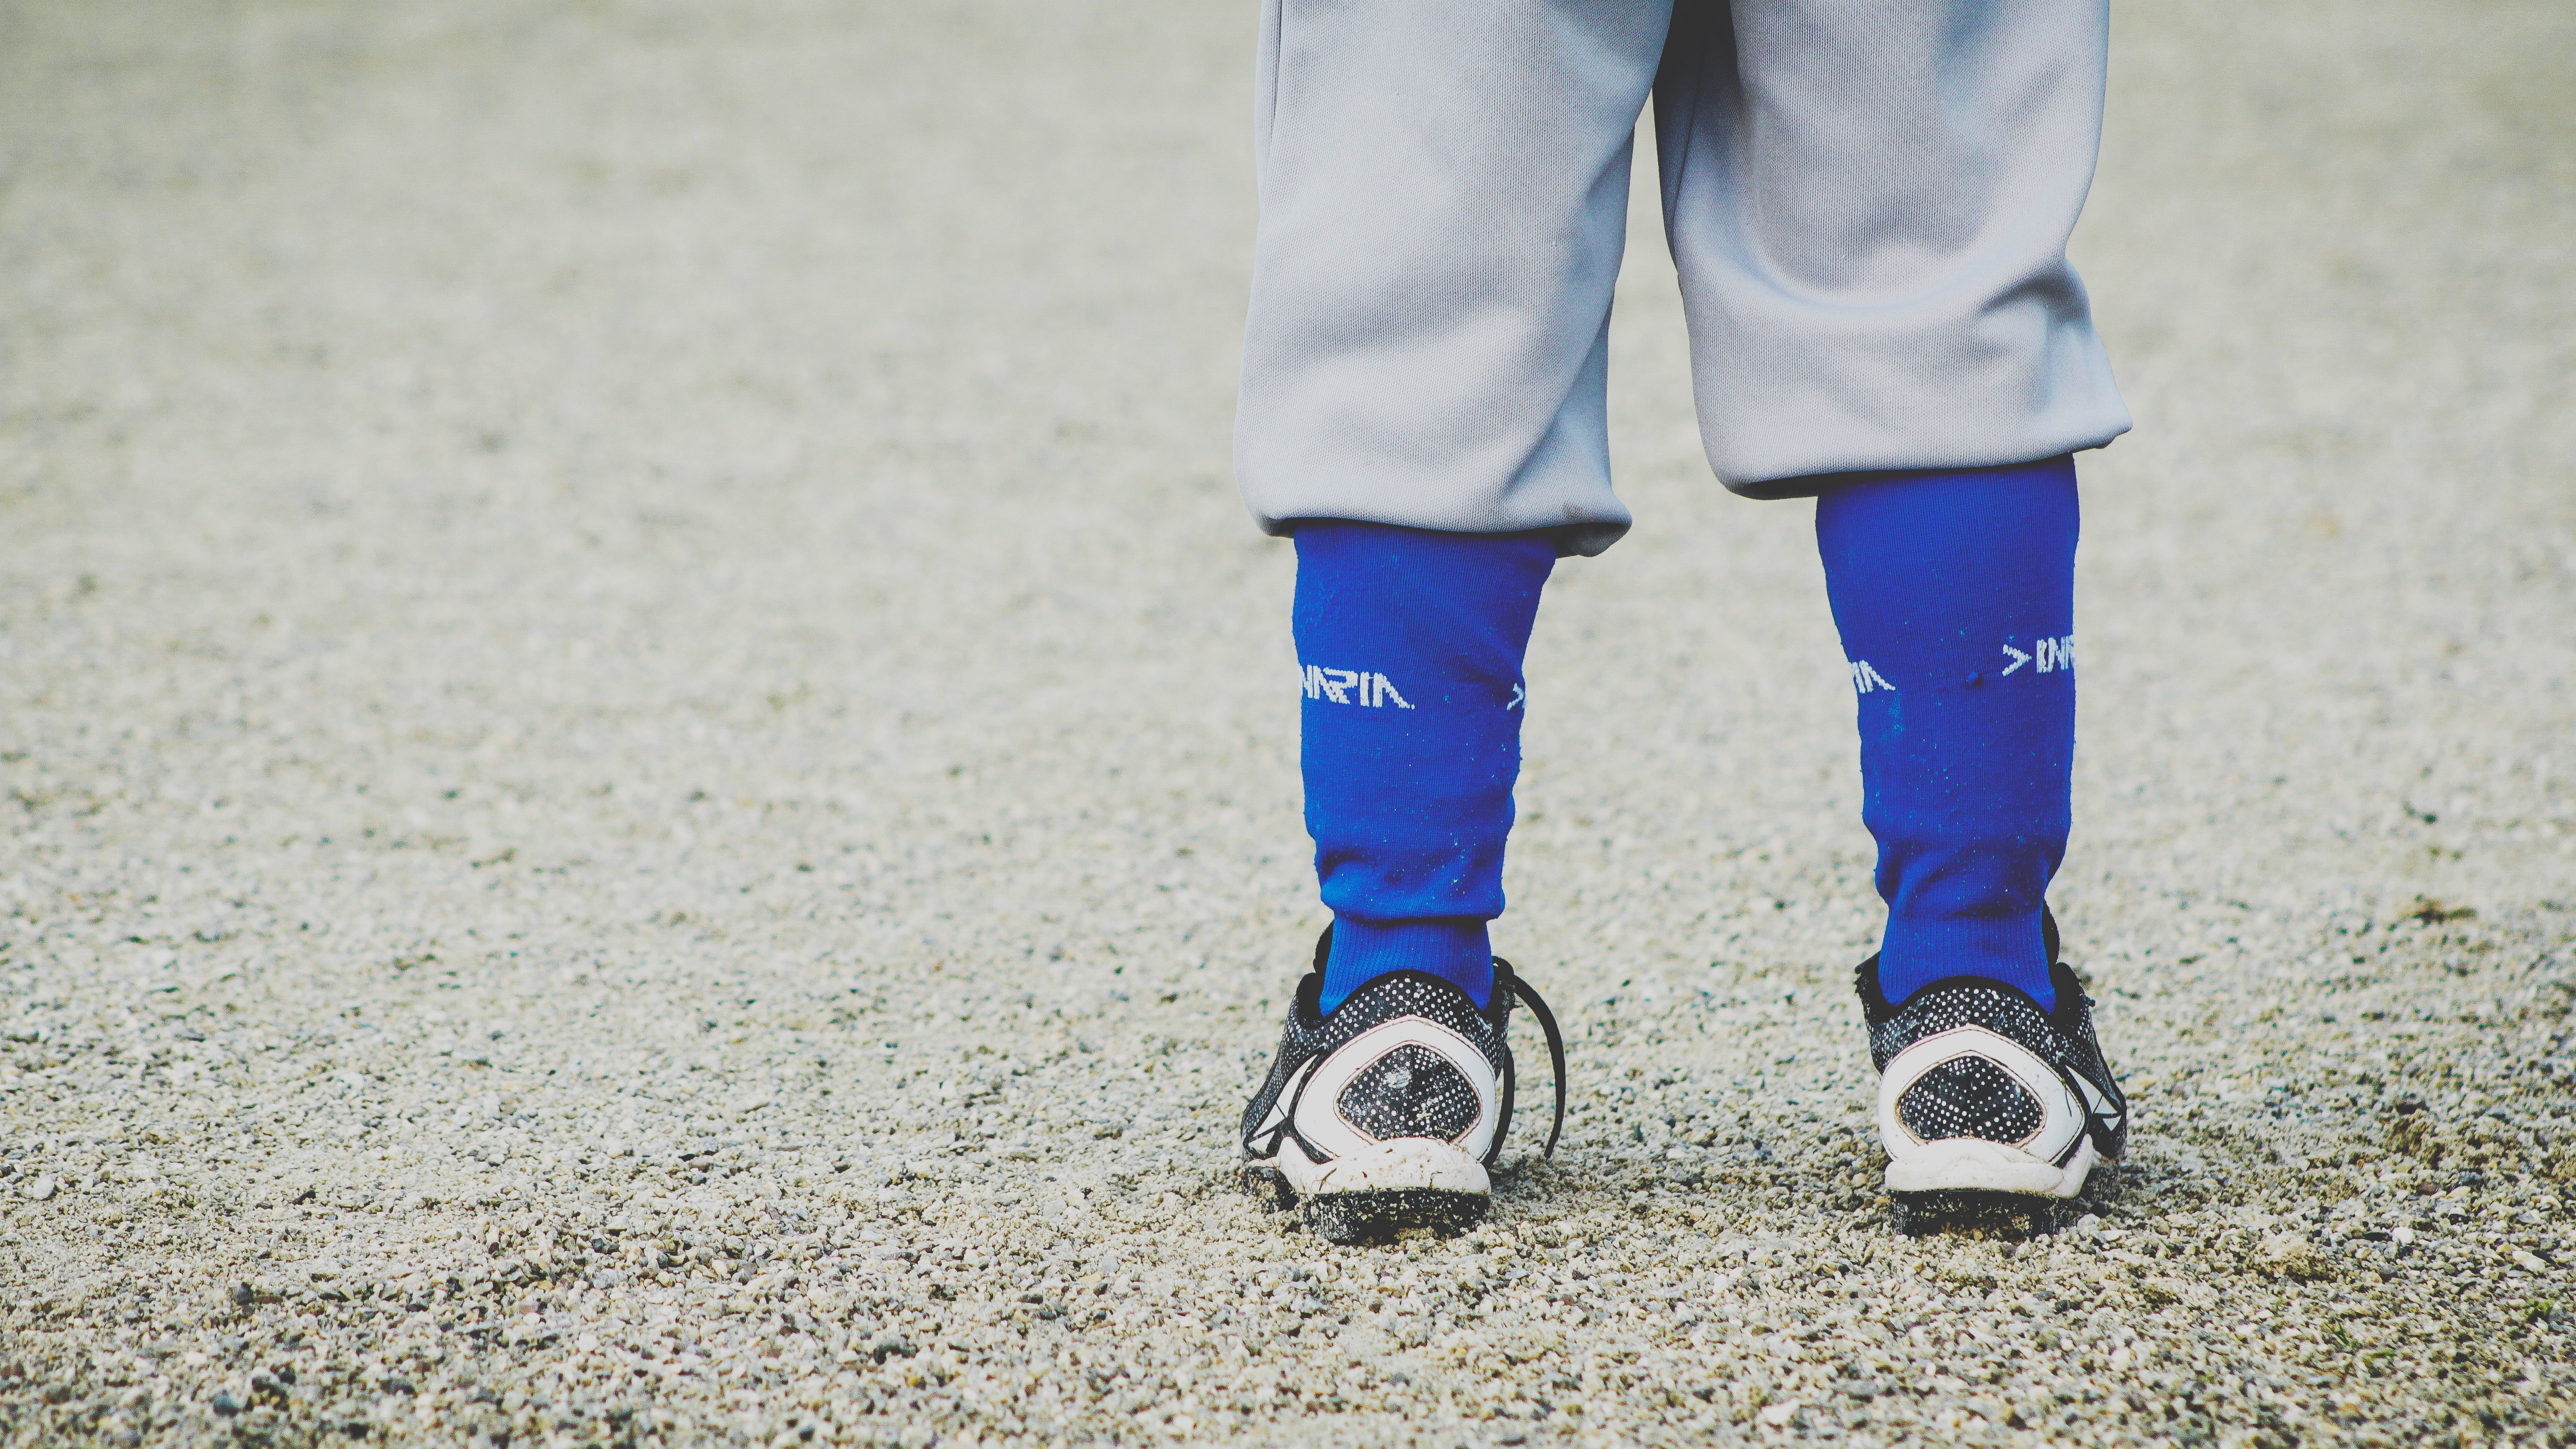
shoe, white, leg, spring, blue, sneakers, footwear